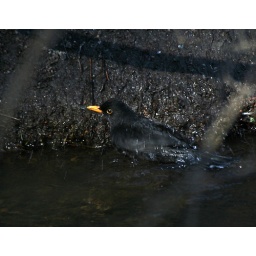
This bird was splashing in the water for about five minutes.